Military of ancient Nubia

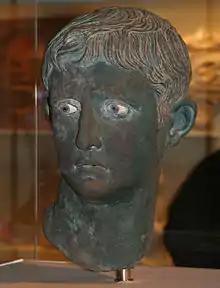
The Meroë Head of Augustus, bronze Roman portraiture bust from Meroë, Kingdom of Kush (Nubia, modern Sudan), 27–25 BC

The Kerma culture was the first Nubian kingdom to unify much of the region. The Classic Kerma Culture, named for its royal capital at Kerma, was one of the earliest urban centers in the Nile region. The Kerma culture demonstrated significant military sophistication, evident by archaeological findings that reveal an elite class of specialized warriors. Excavations at Kerma show that these elite fighters were often interred with ornate bronze and ivory daggers. Many royal burials, or tumuli, contain the remains of these warriors, whose skeletons often exhibit consistent trauma, suggesting a lifetime dedicated to combat. Soldiers of lower rank were equipped with simpler yet effective weaponry including bows and arrows, throwing sticks, and clubs. Arrowheads were made from quartz, carnelian, or occasionally flint.